Chinese imperialism

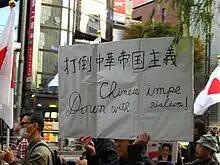
In October 2010, a month after the 2010 Senkaku boat collision incident, conservative protesters in Japan displayed the slogan "Down with Chinese imperialism" (打倒中華帝国主義) to express their discontent.

Chinese imperialism refers to the expansion of political, economic, and cultural influence beyond the boundaries of the People's Republic of China. Depending on the commentator, it has also been used to refer to its territorial claims in the South China Sea and the persecution of Uyghurs in China. Although there has not been a long-standing imperial regime in China since the 1911 Revolution and the country is officially a People's Republic, some refer to China as an imperialist country. This includes socialist parties in the Pacific such as the New People's Army, the Japanese Communist Party, some Maoist parties, and the New Left (especially some of the Chinese New Left). China's relations with Africa have also been accused of being "neo-colonialism".